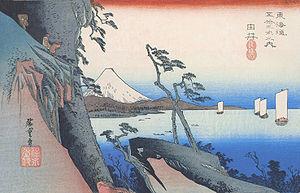
Les 53 Stations du Tōkaidō étaient des étapes de repos le long du Tōkaidō, une route côtière allant de Nihonbashi dans Edo à Sanjō Ōhashi dans Kyoto.